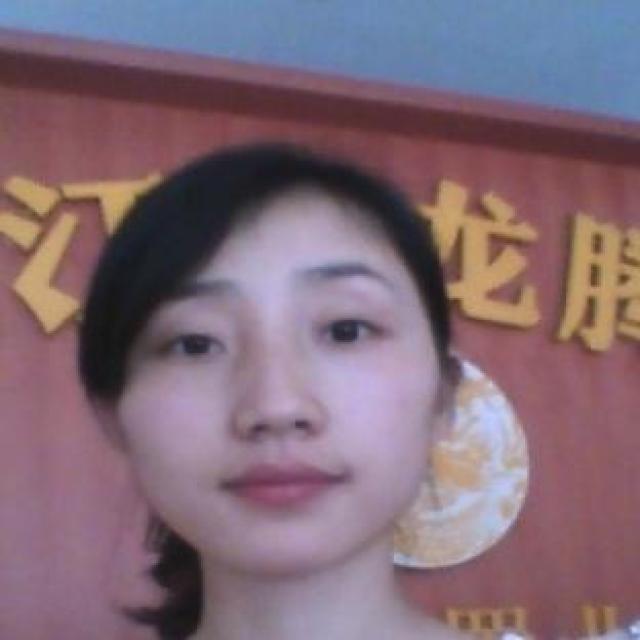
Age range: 21-44